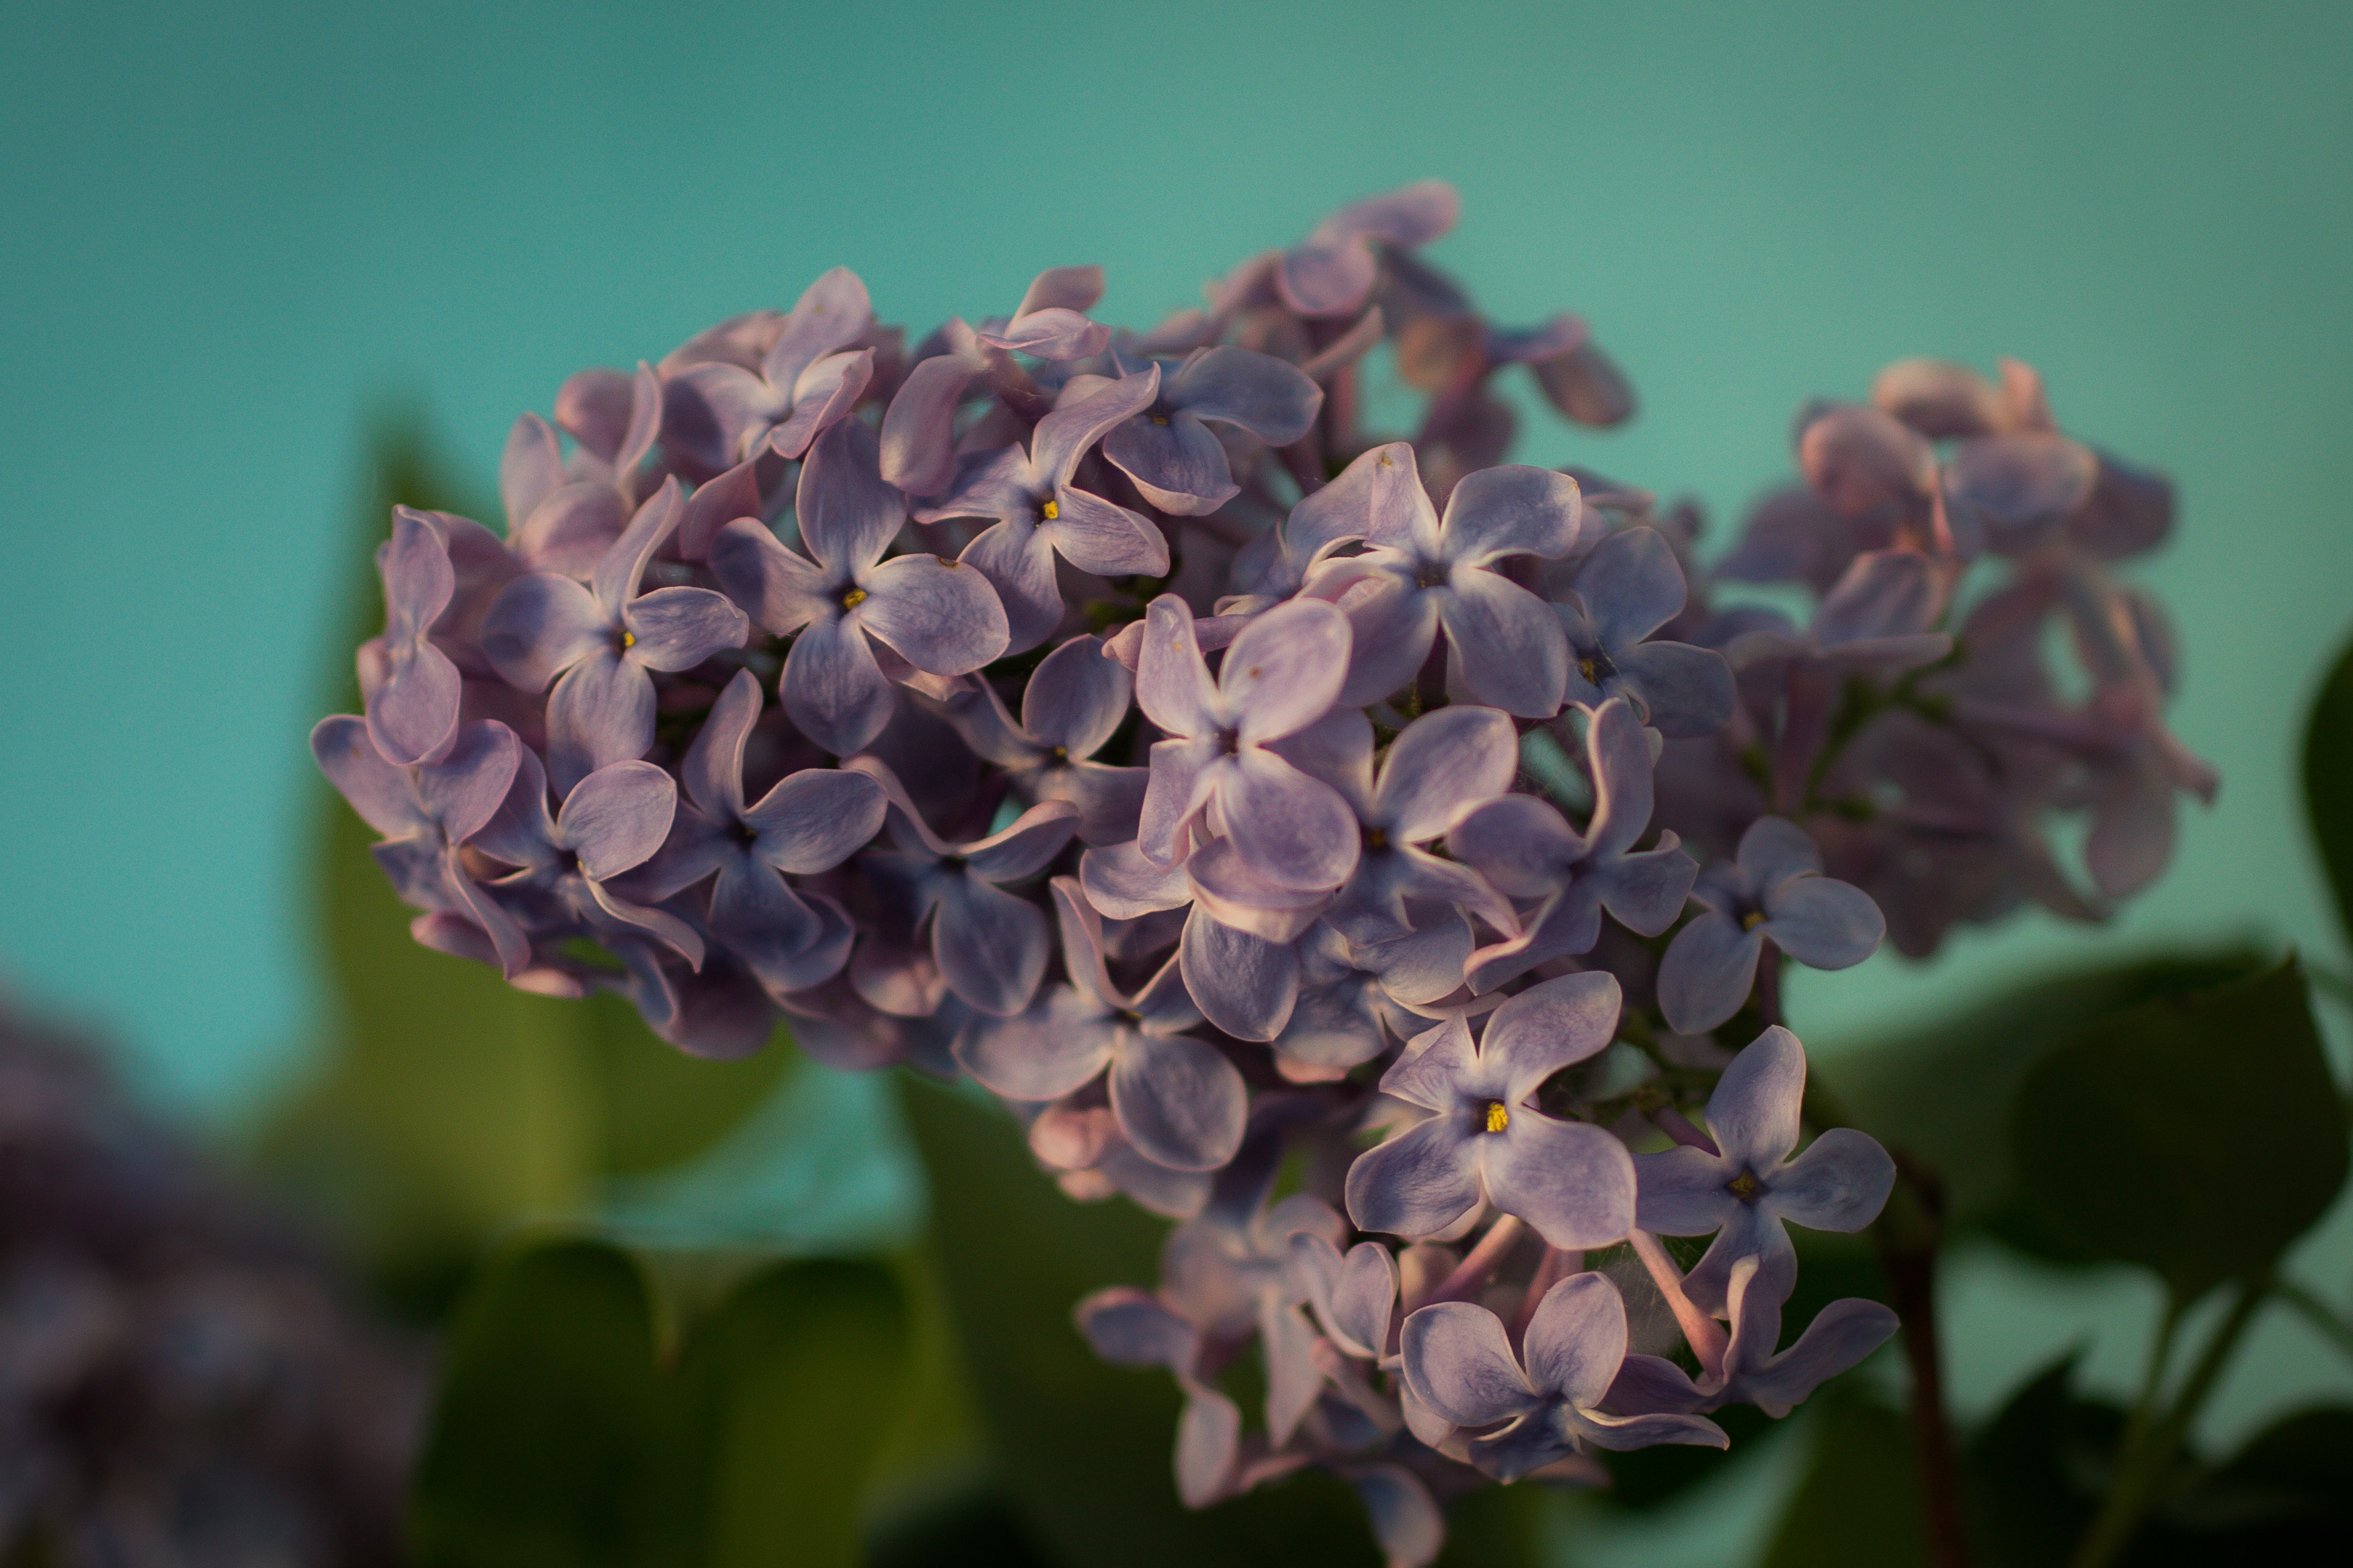
nature, blossom, plant, leaf, flower, purple, petal, bloom, bush, spring, green, botany, flora, hydrangea, close up, petals, violet, lilac, syringa, macro photography, lilac flower, flowering plant, olive crop, land plant